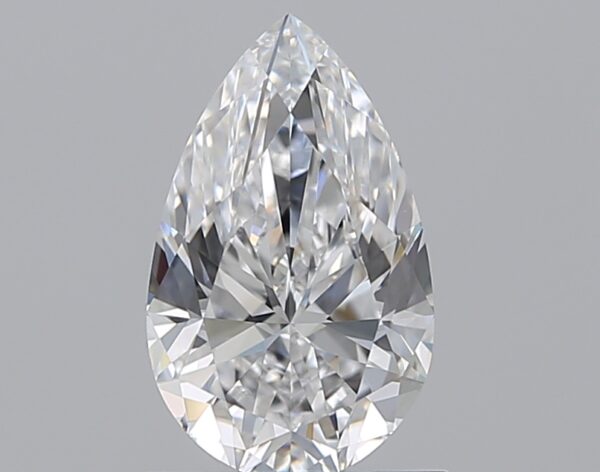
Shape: pear
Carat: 1
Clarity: IF
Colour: D
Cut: EX
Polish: EX
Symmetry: EX
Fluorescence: N
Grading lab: GIA
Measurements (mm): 8.81 x 5.42 x 3.43